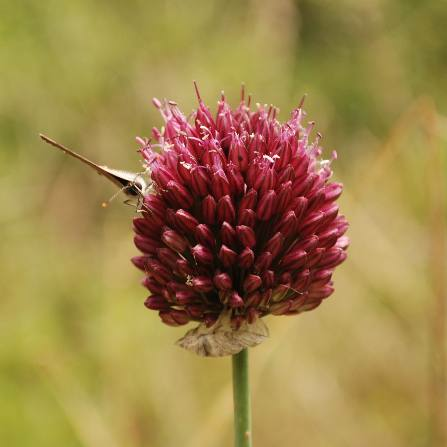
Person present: No